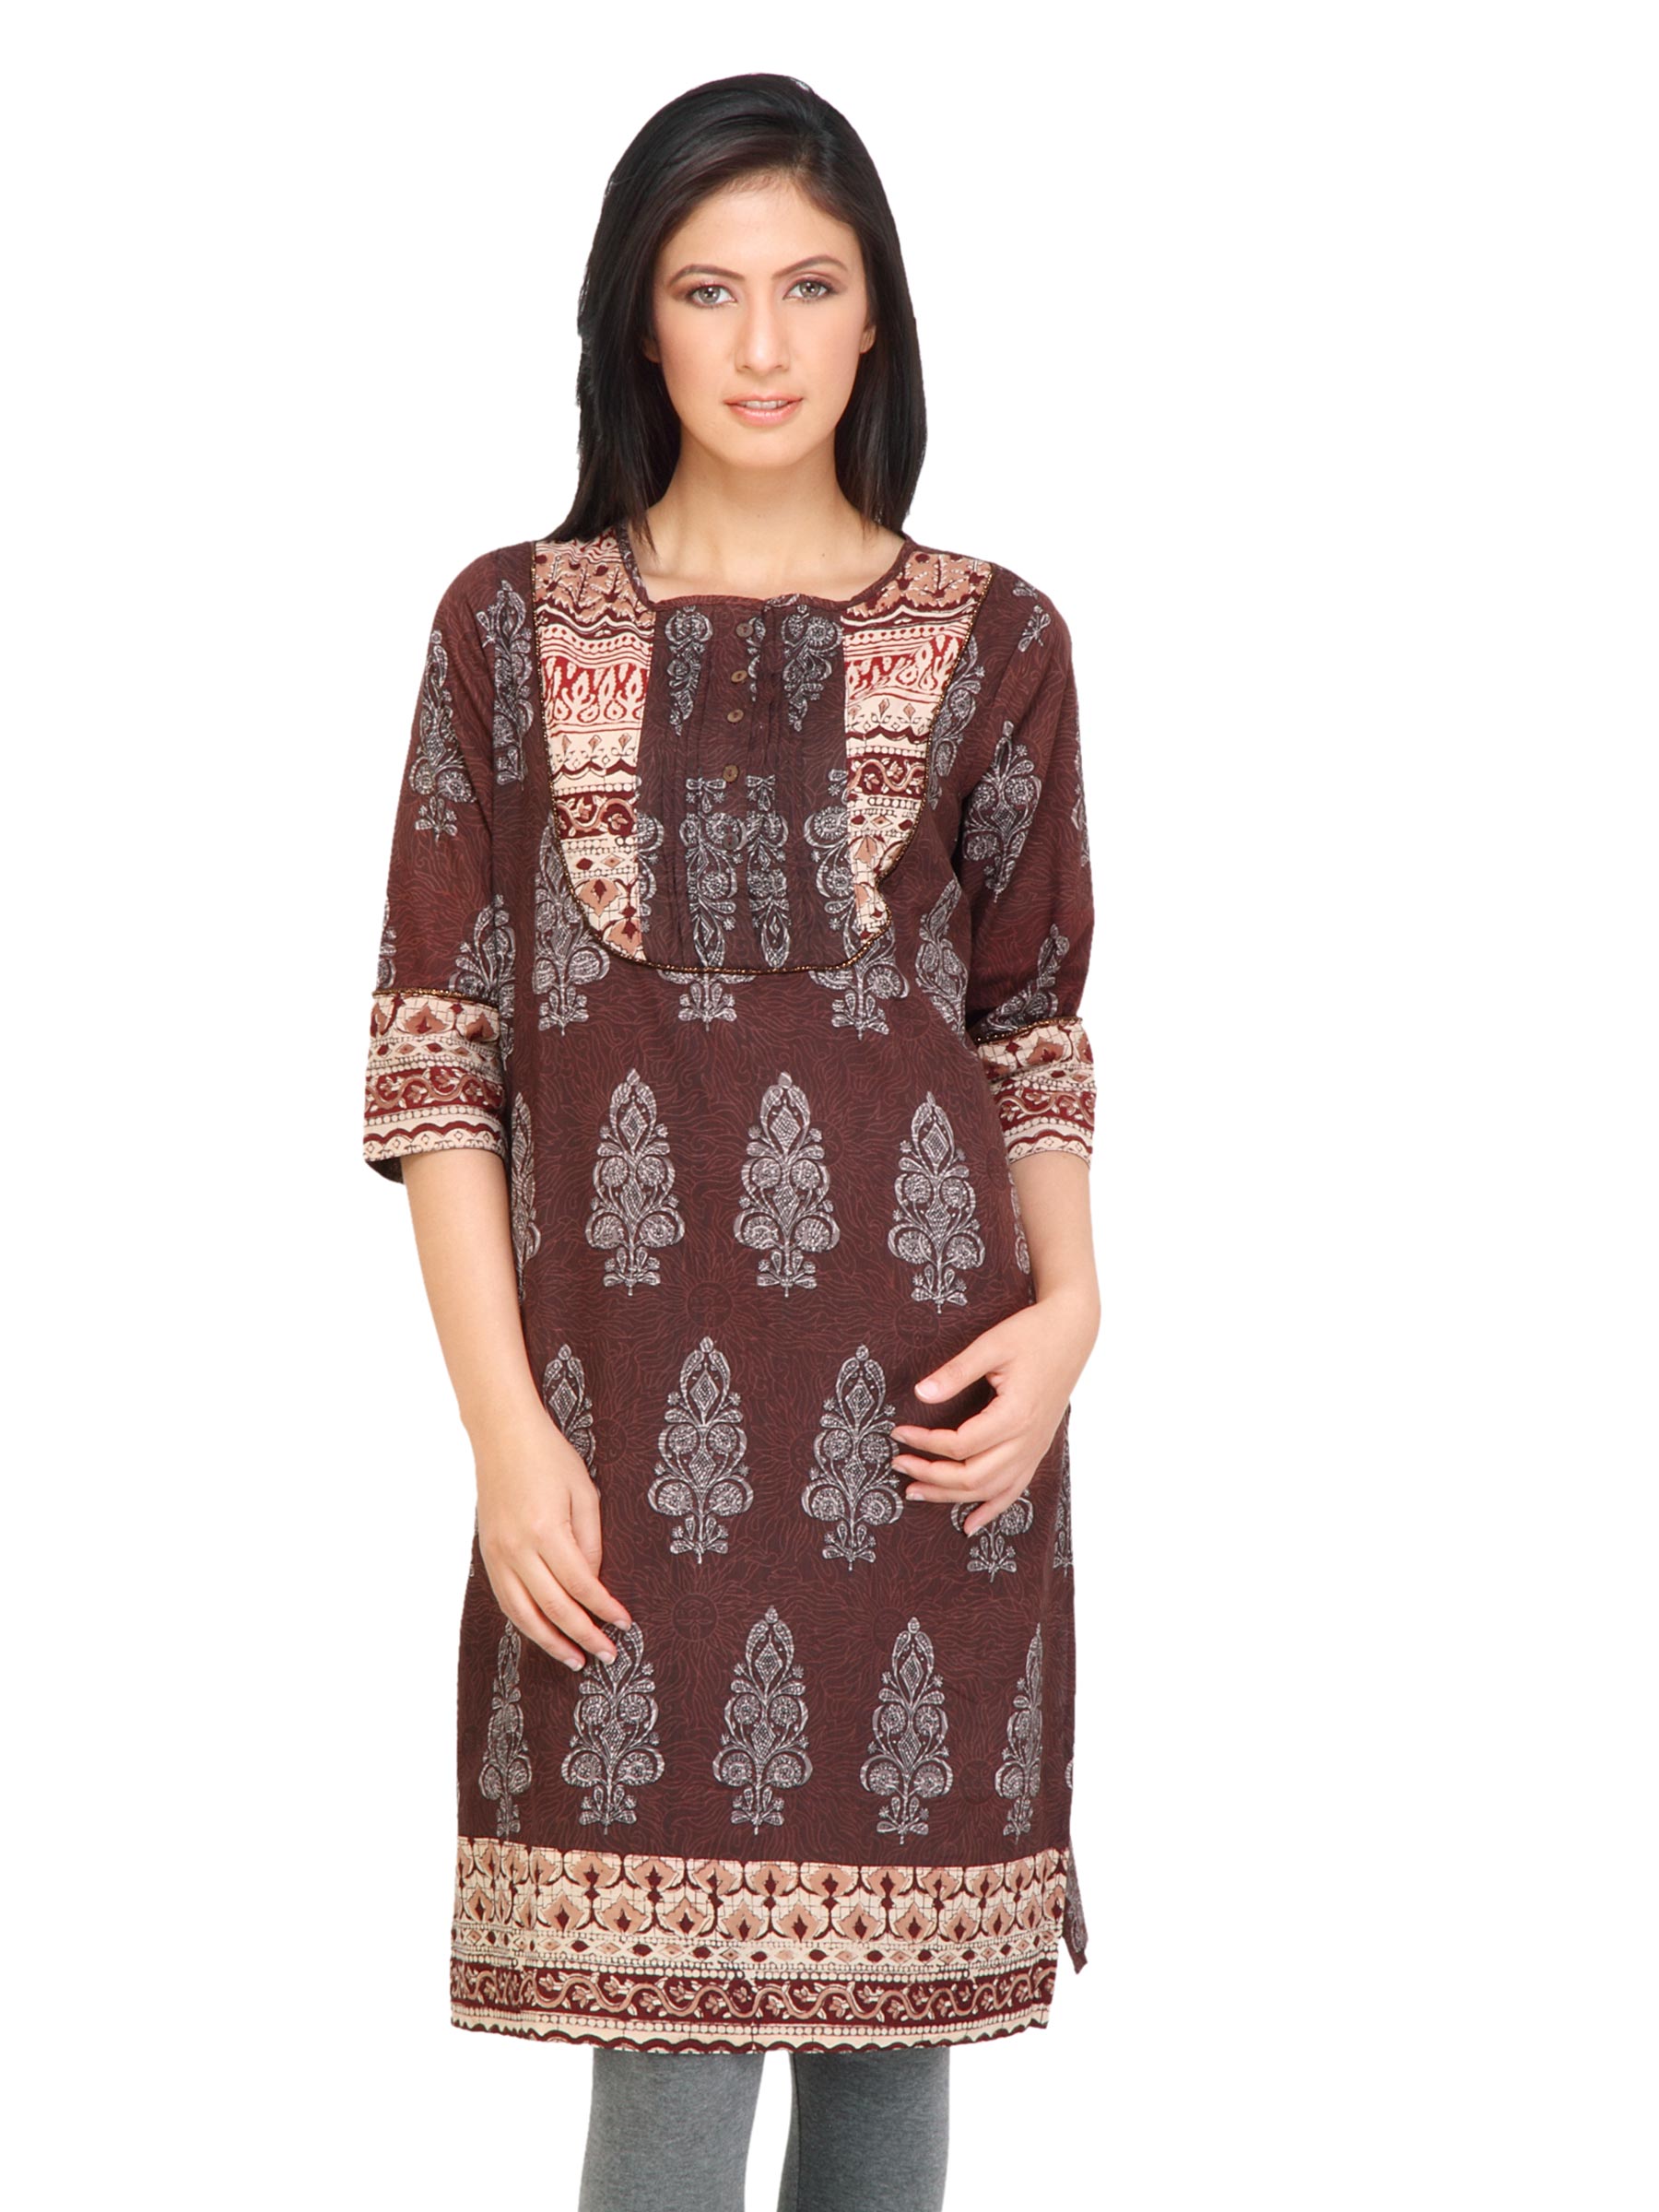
Mother Earth Women Shilpi Fabric Collt Brown Kurtas
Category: Apparel / Topwear / Kurtas
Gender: Women
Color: Brown
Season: Fall 2011
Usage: Ethnic